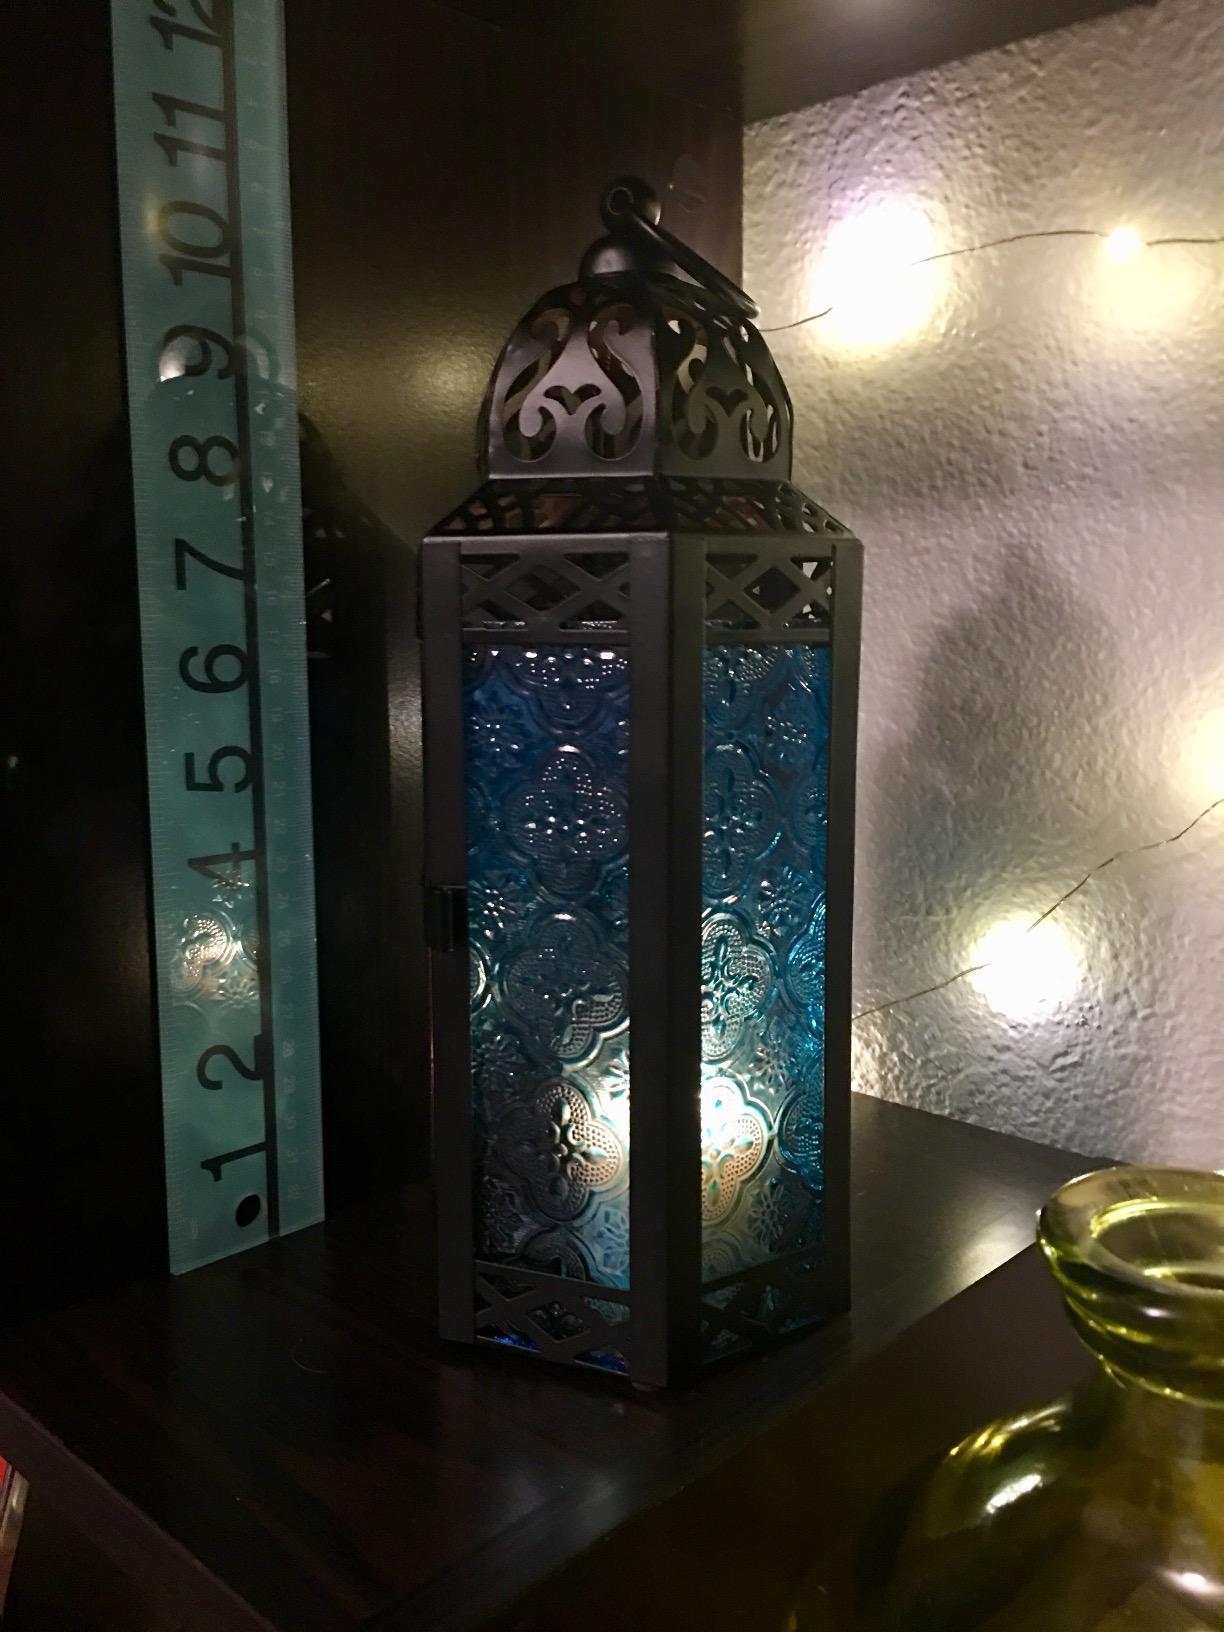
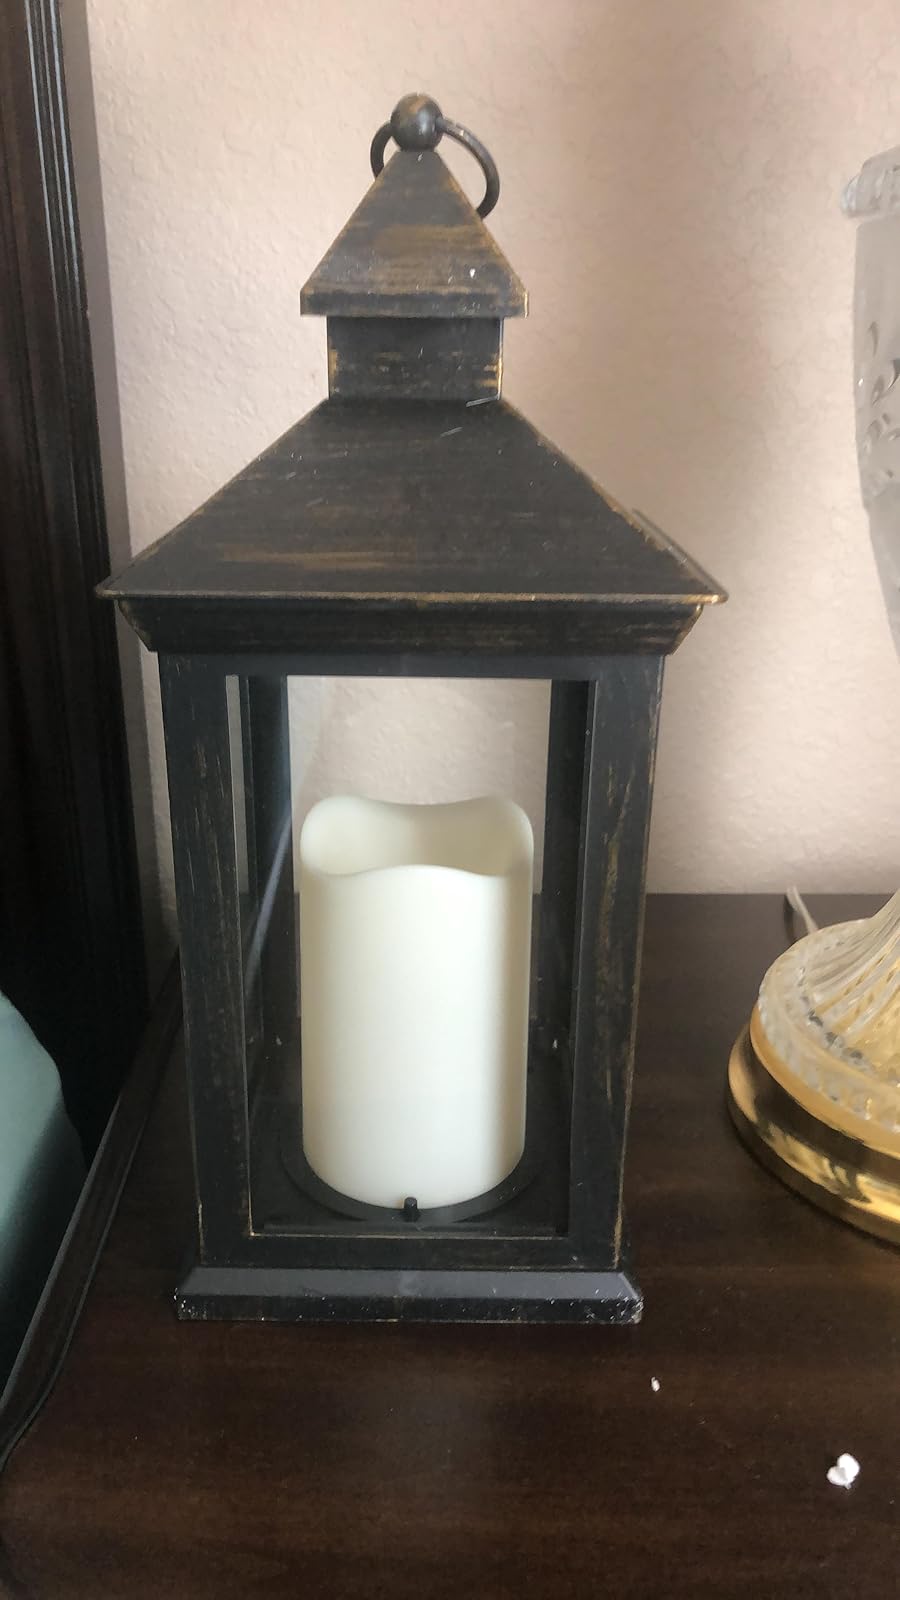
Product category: lantern
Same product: no